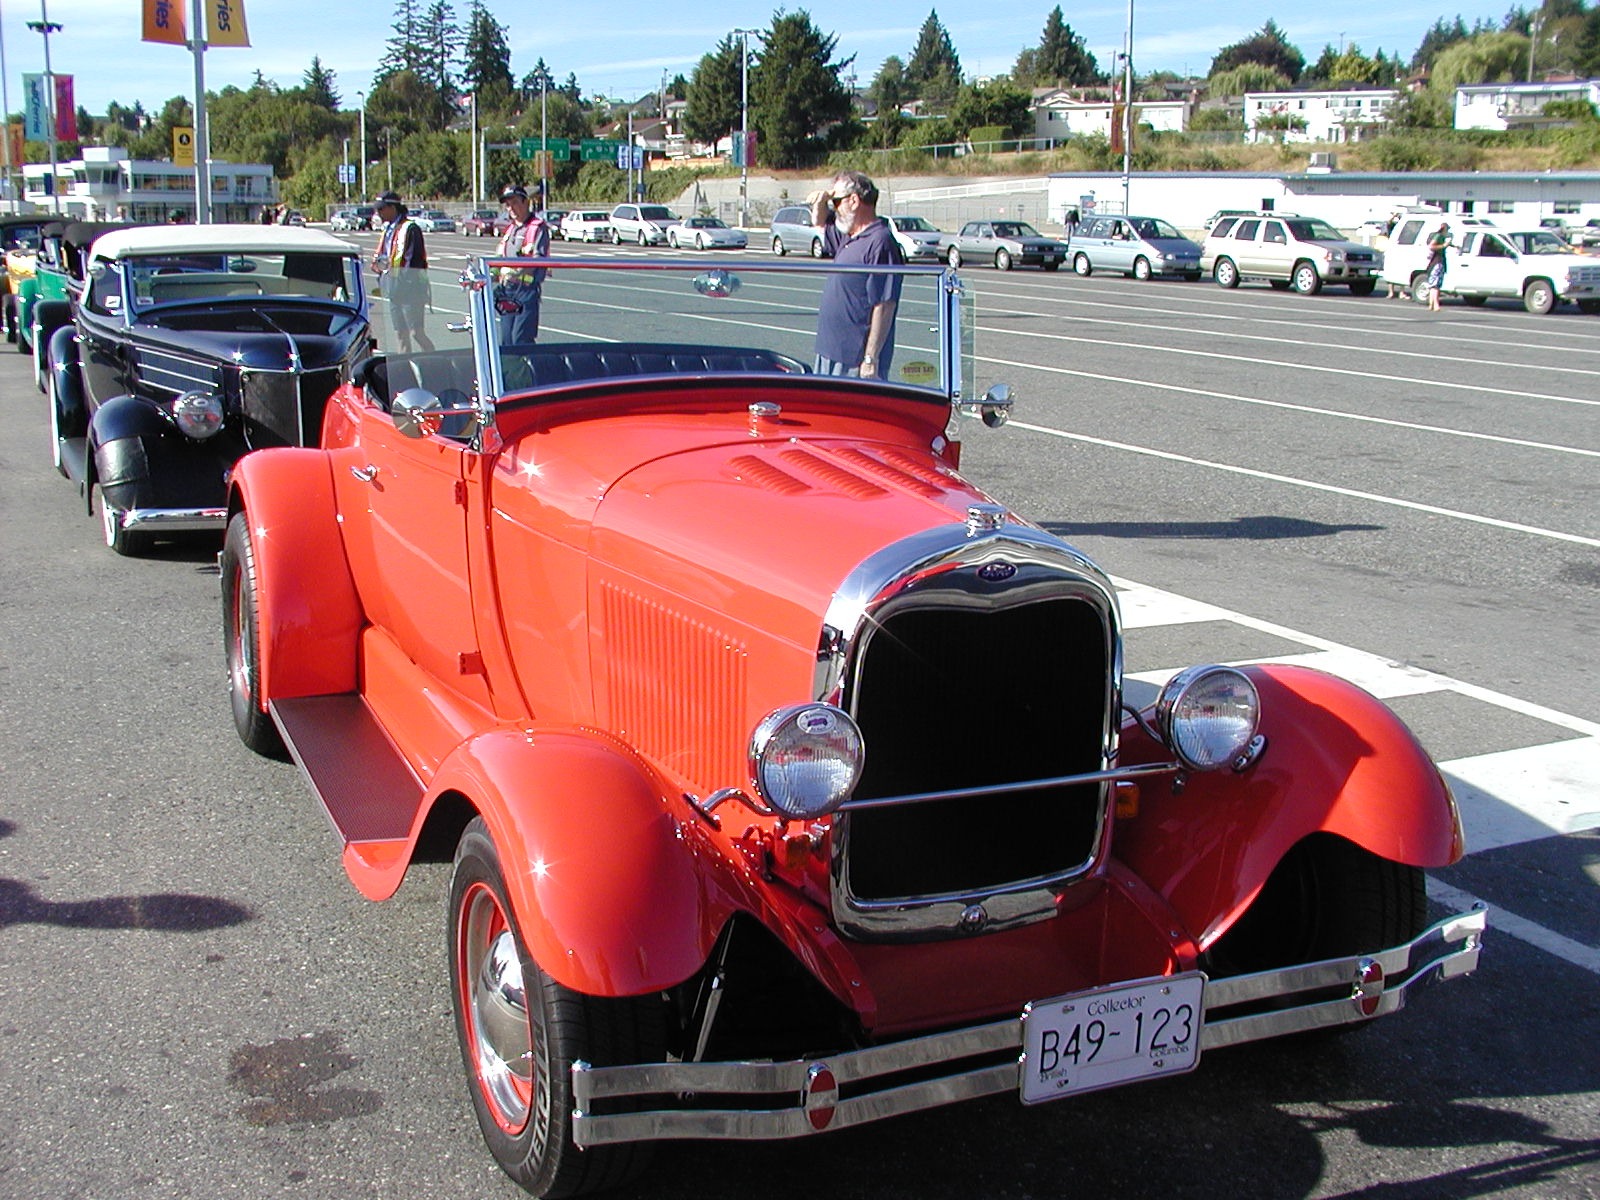
car, automobile, red, vehicle, old car, classic car, motor vehicle, vintage car, ford, sedan, oldtimer, convertible, antique car, racing car, hot rod, auto show, land vehicle, touring car, automobile make, luxury vehicle, custom car